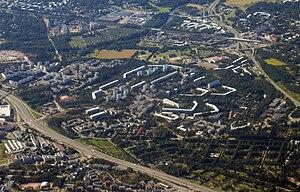
L'inventaire des sites culturels construits d'intérêt national est un inventaire effectué par la Direction des musées de Finlande à la suite d'une décision du gouvernement finlandais datée du 22 décembre 2009.
L'architecture de la Finlande a une histoire de plus de 800 ans et, alors que jusqu'à l'époque moderne, l'architecture était fortement influencée par les courants des deux nations voisines de la Finlande, à savoir la Suède et la Russie, dès le début du XIXᵉ siècle, les influences sont venues directement de l'extérieur. Dans un premier temps, lorsque des architectes étrangers itinérants ont commencé à exercer dans le pays, puis lorsque la profession d'architecte finlandais s'y est établie. L'architecture finlandaise a également contribué de manière significative à plusieurs styles internationaux, tels que le Jugendstil, ou Art nouveau, le classicisme nordique et le fonctionnalisme. Plus particulièrement, les travaux de l'architecte moderniste Eliel Saarinen, l'architecte le plus connu du pays, ont eu une influence considérable à l'échelle mondiale. Mais l'architecte moderniste Alvar Aalto, considéré comme l'une des figures majeures de l'histoire mondiale de l'architecture moderne, est encore plus renommé qu'Eliel Saarinen. Dans un article de 1922, intitulé Motifs des âges passés, Aalto discute des influences nationales et internationales en Finlande :
Pihlajamäki est une section du quartier de Malmi à Helsinki, la capitale de la Finlande. Pihlajamäki appartient au district de Latokartano.